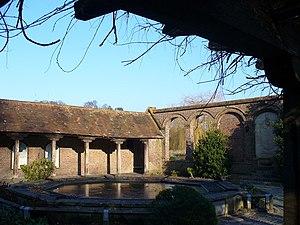
John George Phillips, dit Jack Phillips, est un radiotélégraphiste britannique. Passionné de télégraphie dès sa jeunesse, il suit des cours à l'école Marconi de Liverpool, puis, son diplôme en main, s’engage sur les paquebots en tant qu’opérateur radio. Après avoir servi sur des grands bâtiments comme le Lusitania et le Mauretania, Phillips est envoyé durant plusieurs années à la toute nouvelle station radio de Clifden, en Irlande.